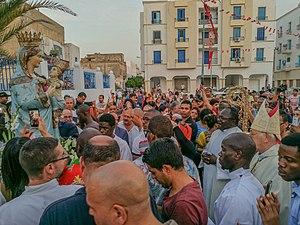
La procession de la Madone de Trapani est une fête traditionnelle que la communauté chrétienne tunisienne célèbre le 15 août de chaque année à l'église Saint-Augustin et Saint-Fidèle de La Goulette.